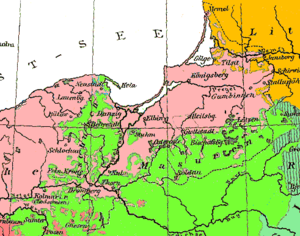
La Prusse-Orientale est une province allemande, aujourd'hui disparue, qui fit partie du royaume de Prusse de 1773 à 1824 et de 1878 à 1918, puis de l'État libre de Prusse de 1919 à 1945. Située au bord de la mer Baltique, entre la Vistule et le Niémen, sa capitale était la ville de Königsberg.